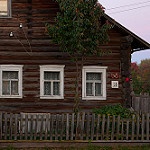
Label: buildings